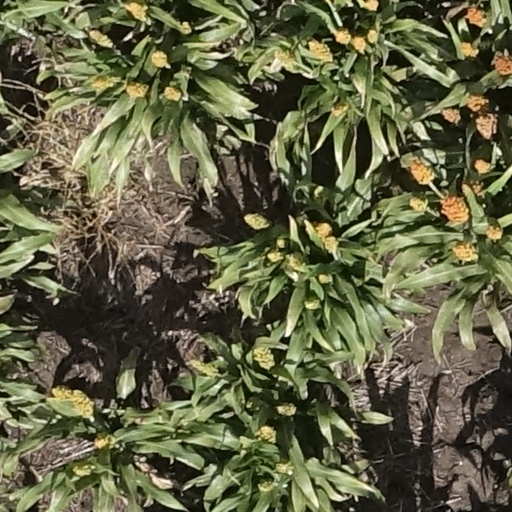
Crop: sorghum